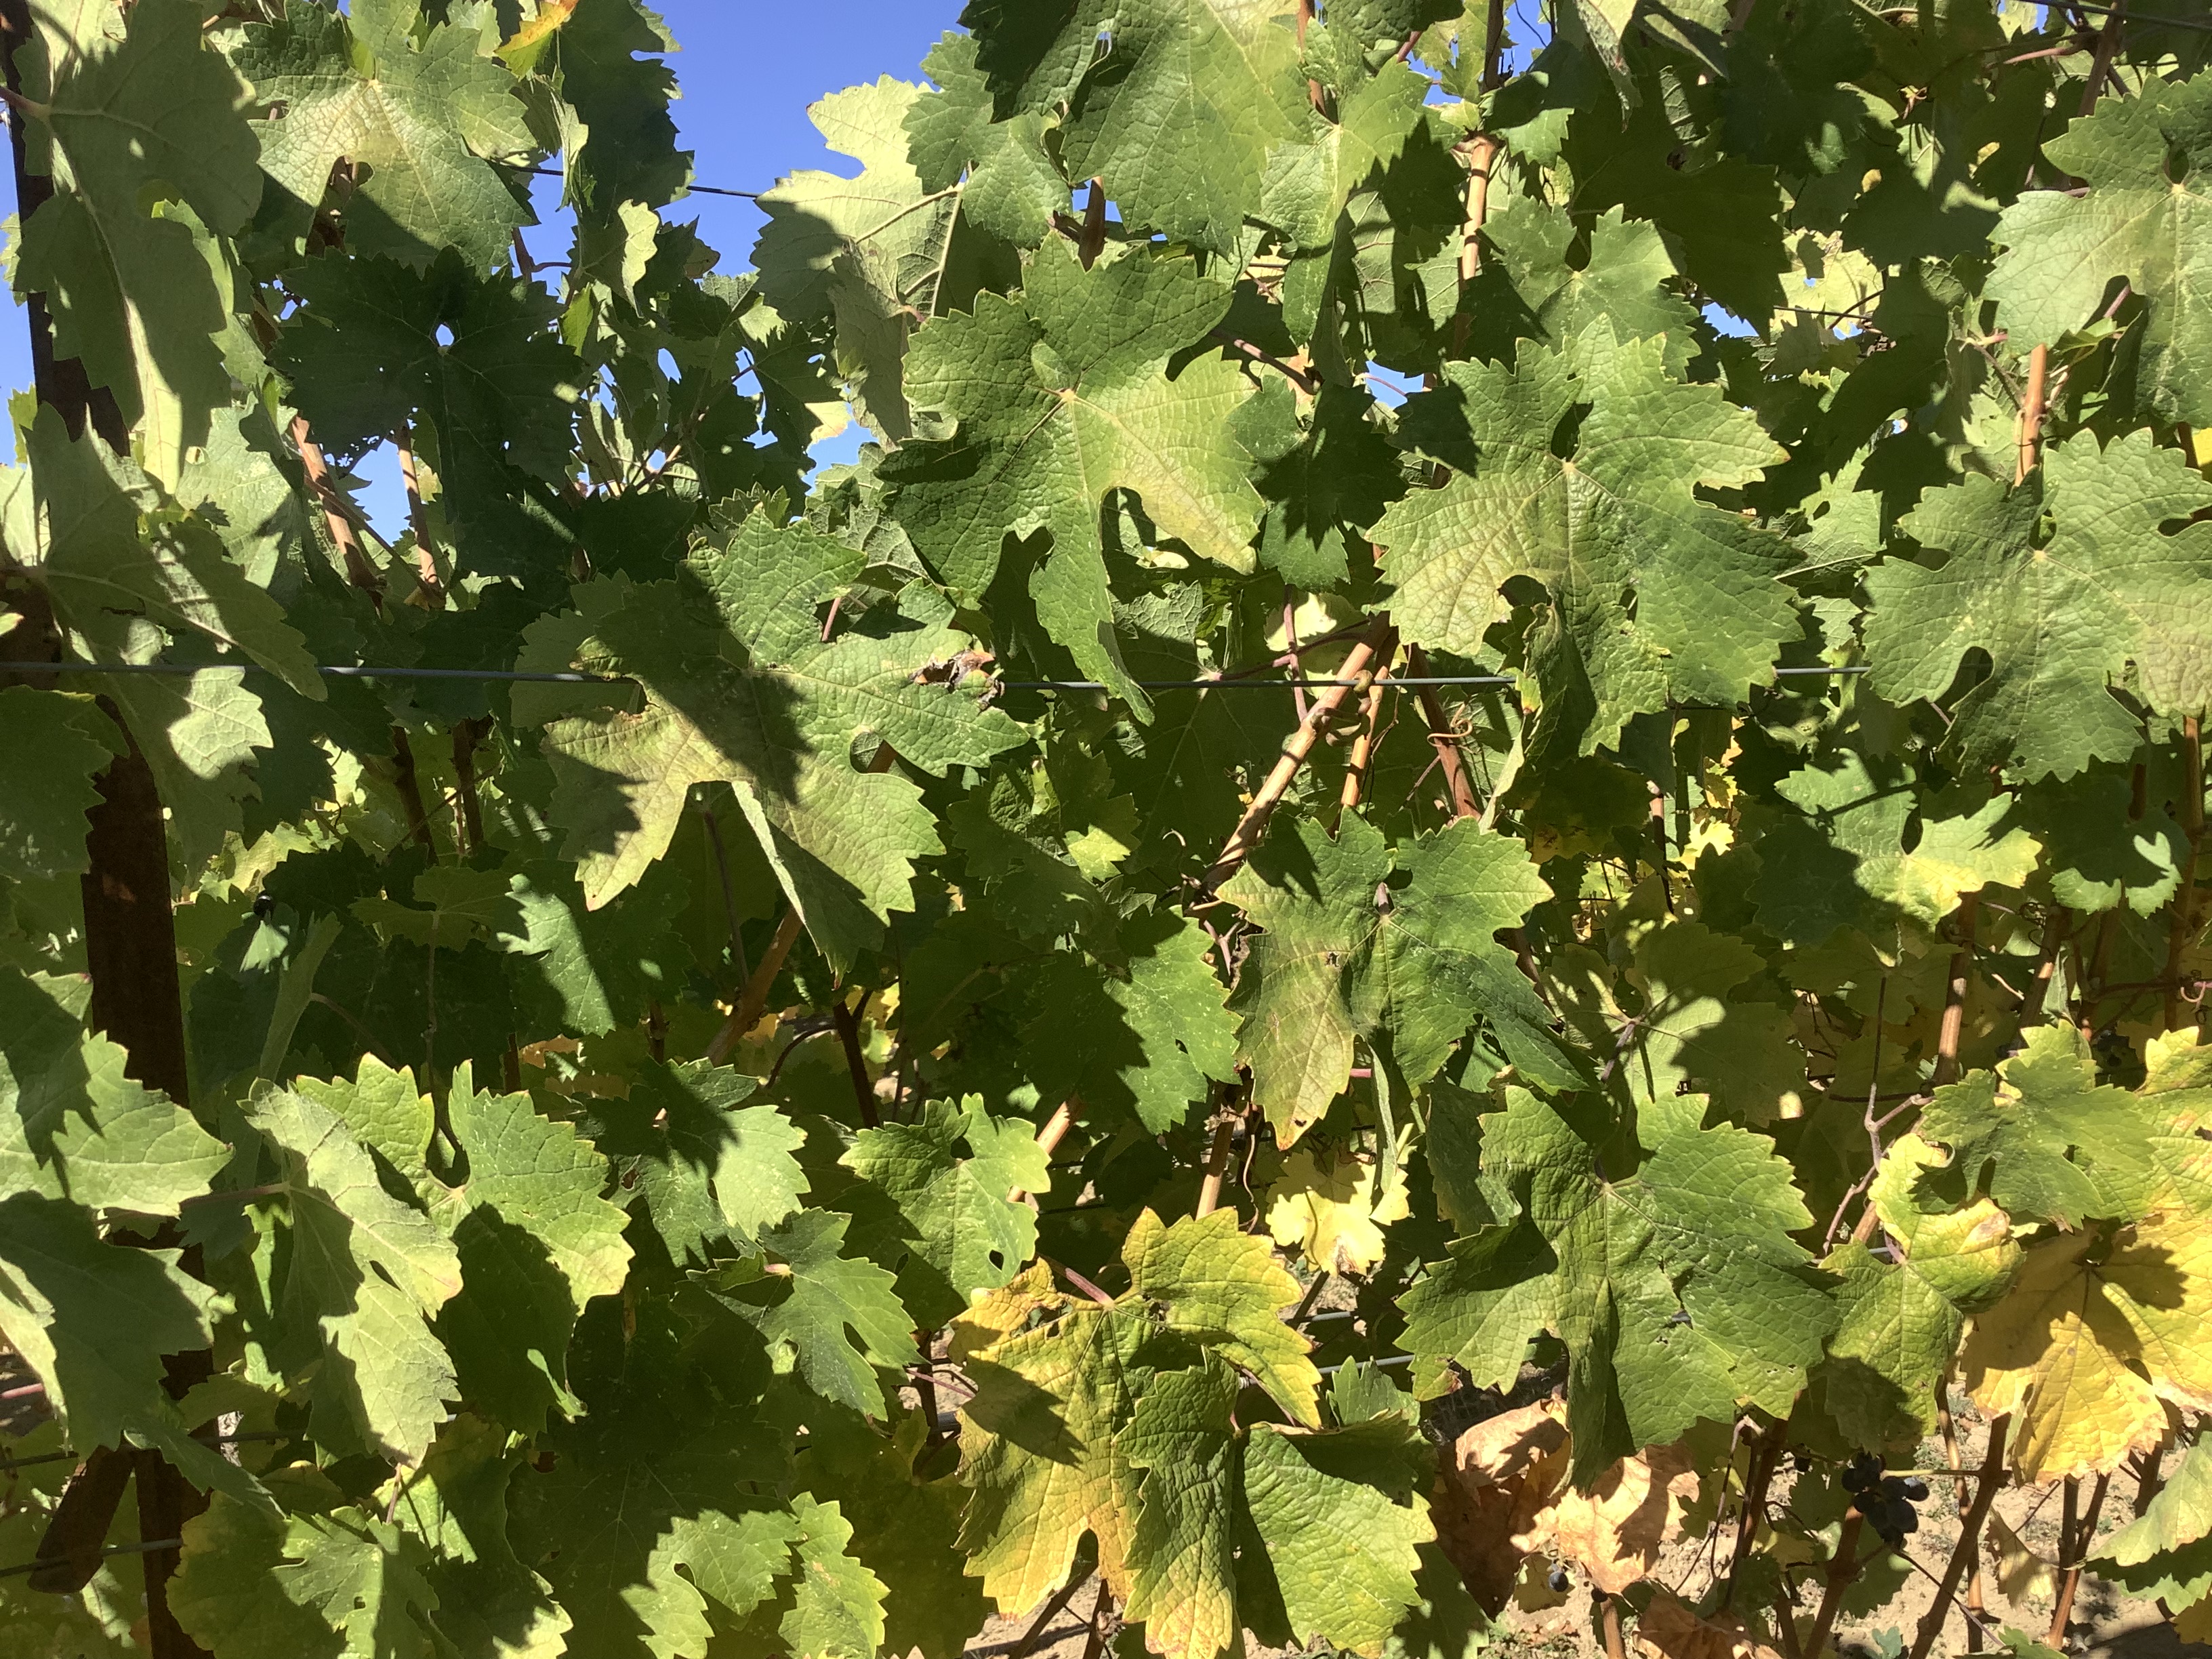
Label: No Virus